Ore Mountains

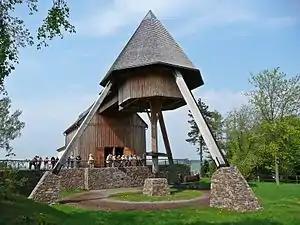
Replica open horse gin above the Rudolph Shaft ("Rudolphschacht") in Lauta

In the 16th century the Ore Mountains became the heartland of the Central European mining industry. New ore discoveries attracted more and more people, and the number of residents on the Saxon side of the mountains continued to rise rapidly. Bohemia, in addition to migration from within the country, also received migration from elsewhere, mainly of German miners, who settled in the mountain villages and in the towns at the edge of the mountains.